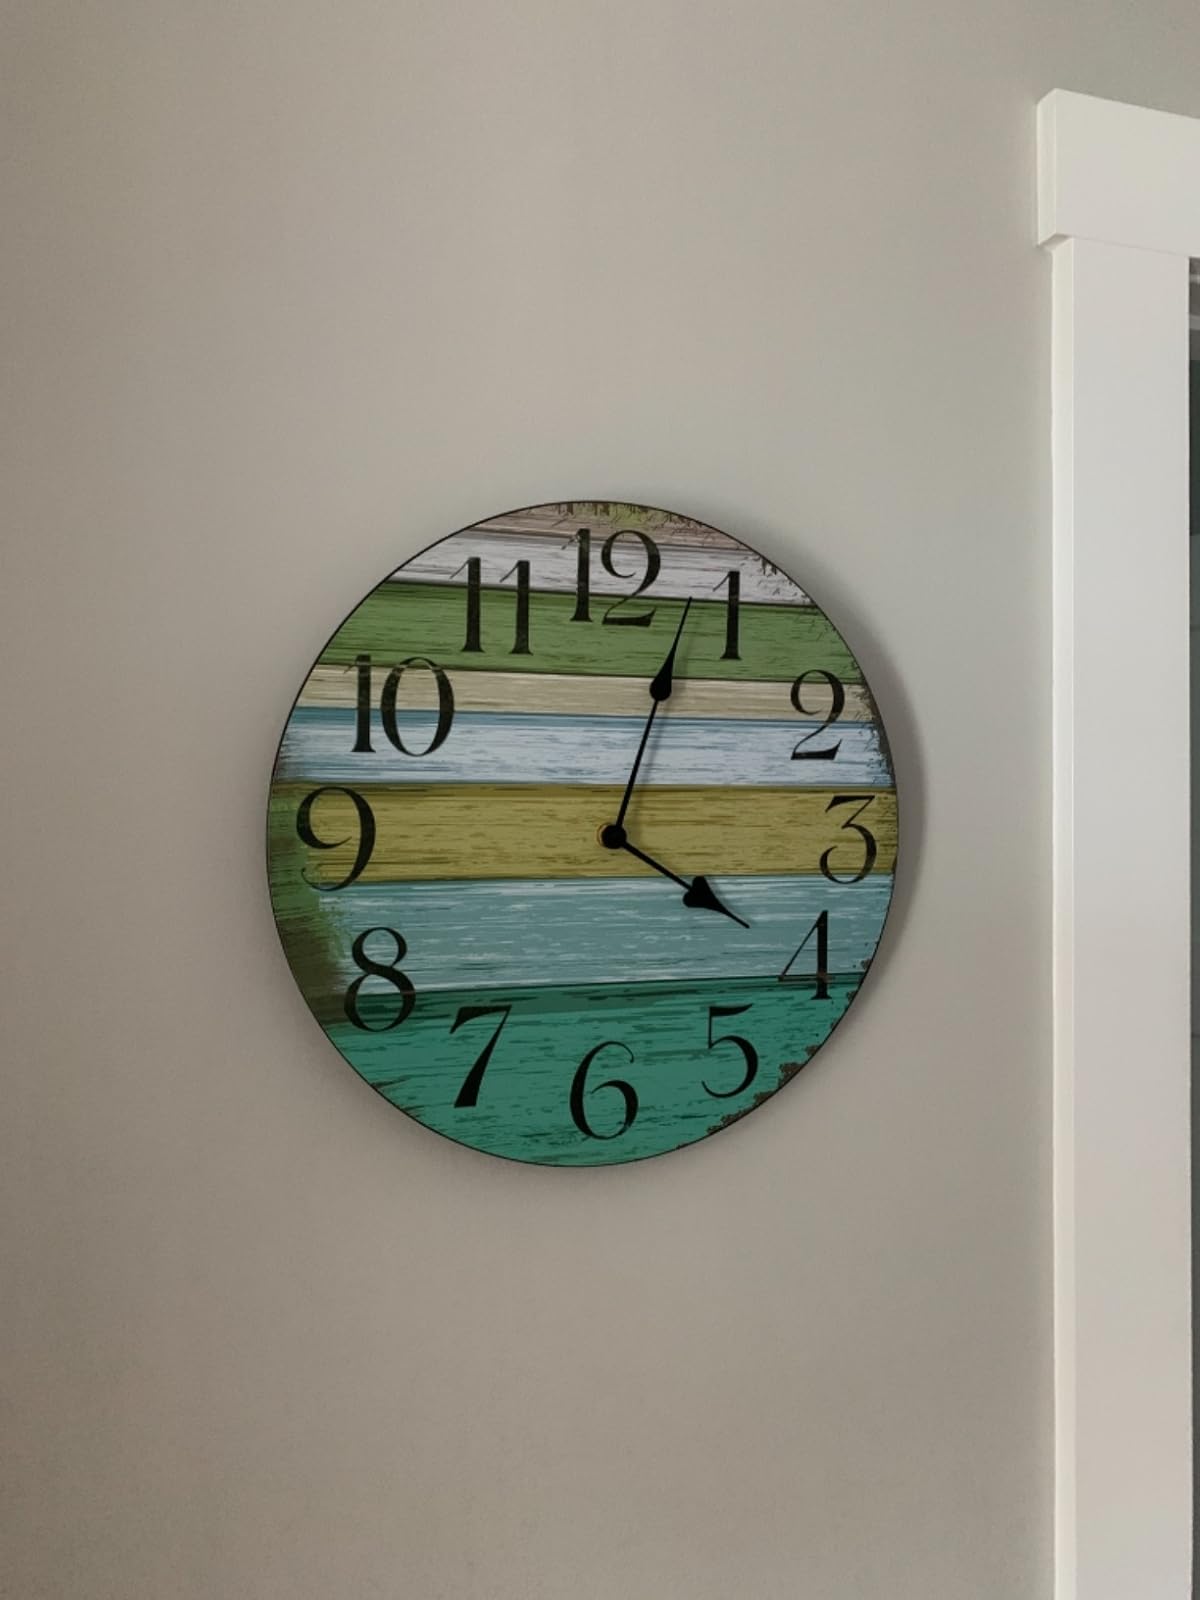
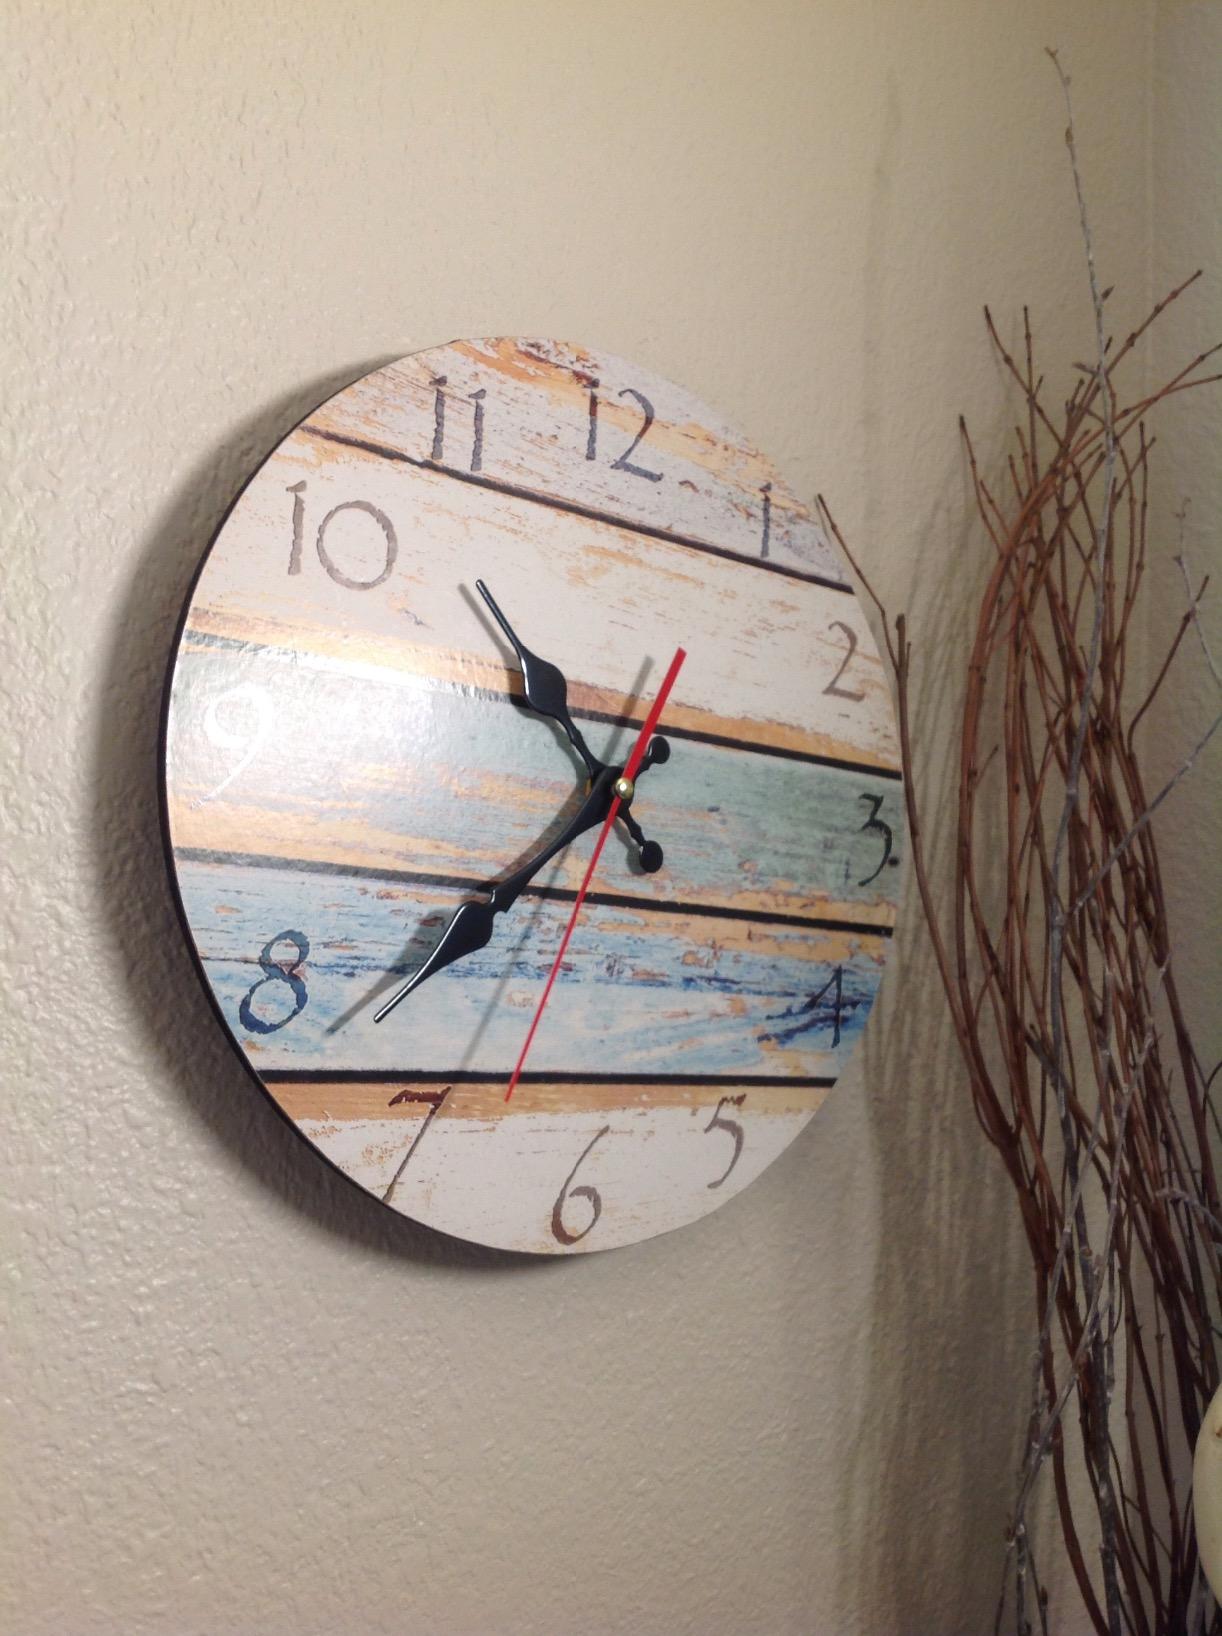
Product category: clock
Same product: no